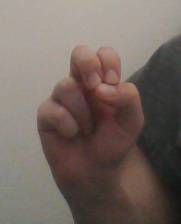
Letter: gaaf